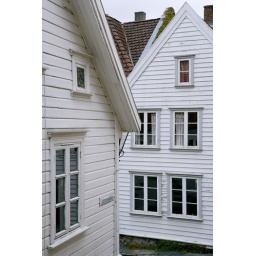
Stavanger, Norway: 19th century wooden houses in the historically protected old town